Villa Romana di Patti

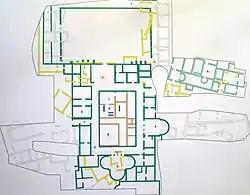
Plan of Villa di Patti

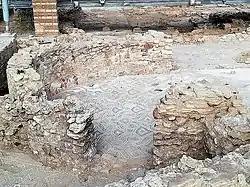
VR Patti 28 10 2018 10

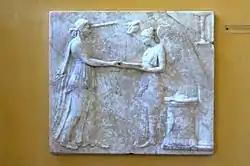
Relief from Villa di Patti

The villa was discovered in 1973 during construction work on a stretch of the A20 motorway, when part of the north side of the villa was destroyed.